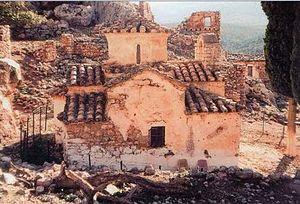
La Métropole de Phocide est un évêché de l'Église orthodoxe de Grèce. Elle a son siège à Amphissa en Grèce centrale, la médiévale Salona de l'occupation franque.